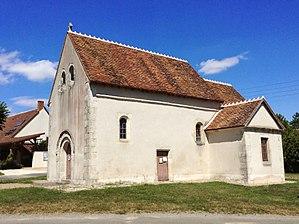
Chavannes (Cher)
Chavannes est une commune française située dans le département du Cher en région Centre-Val de Loire.